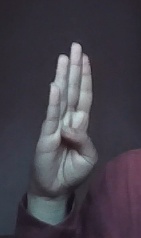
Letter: kaaf